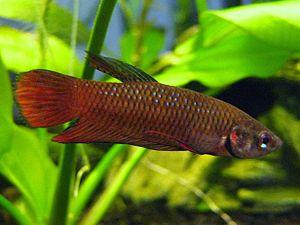
Betta tussyae est une espèce de poissons d'eau douce de la famille des Osphronemidae endémique de Malaisie, on le trouve principalement à Pahang.